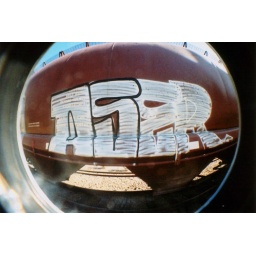
Graffiti on a train car in Carrboro. &lt;i&gt;Lomo Fisheye 2, crap CVS brand film, one-hour photo developing&lt;/i&gt;